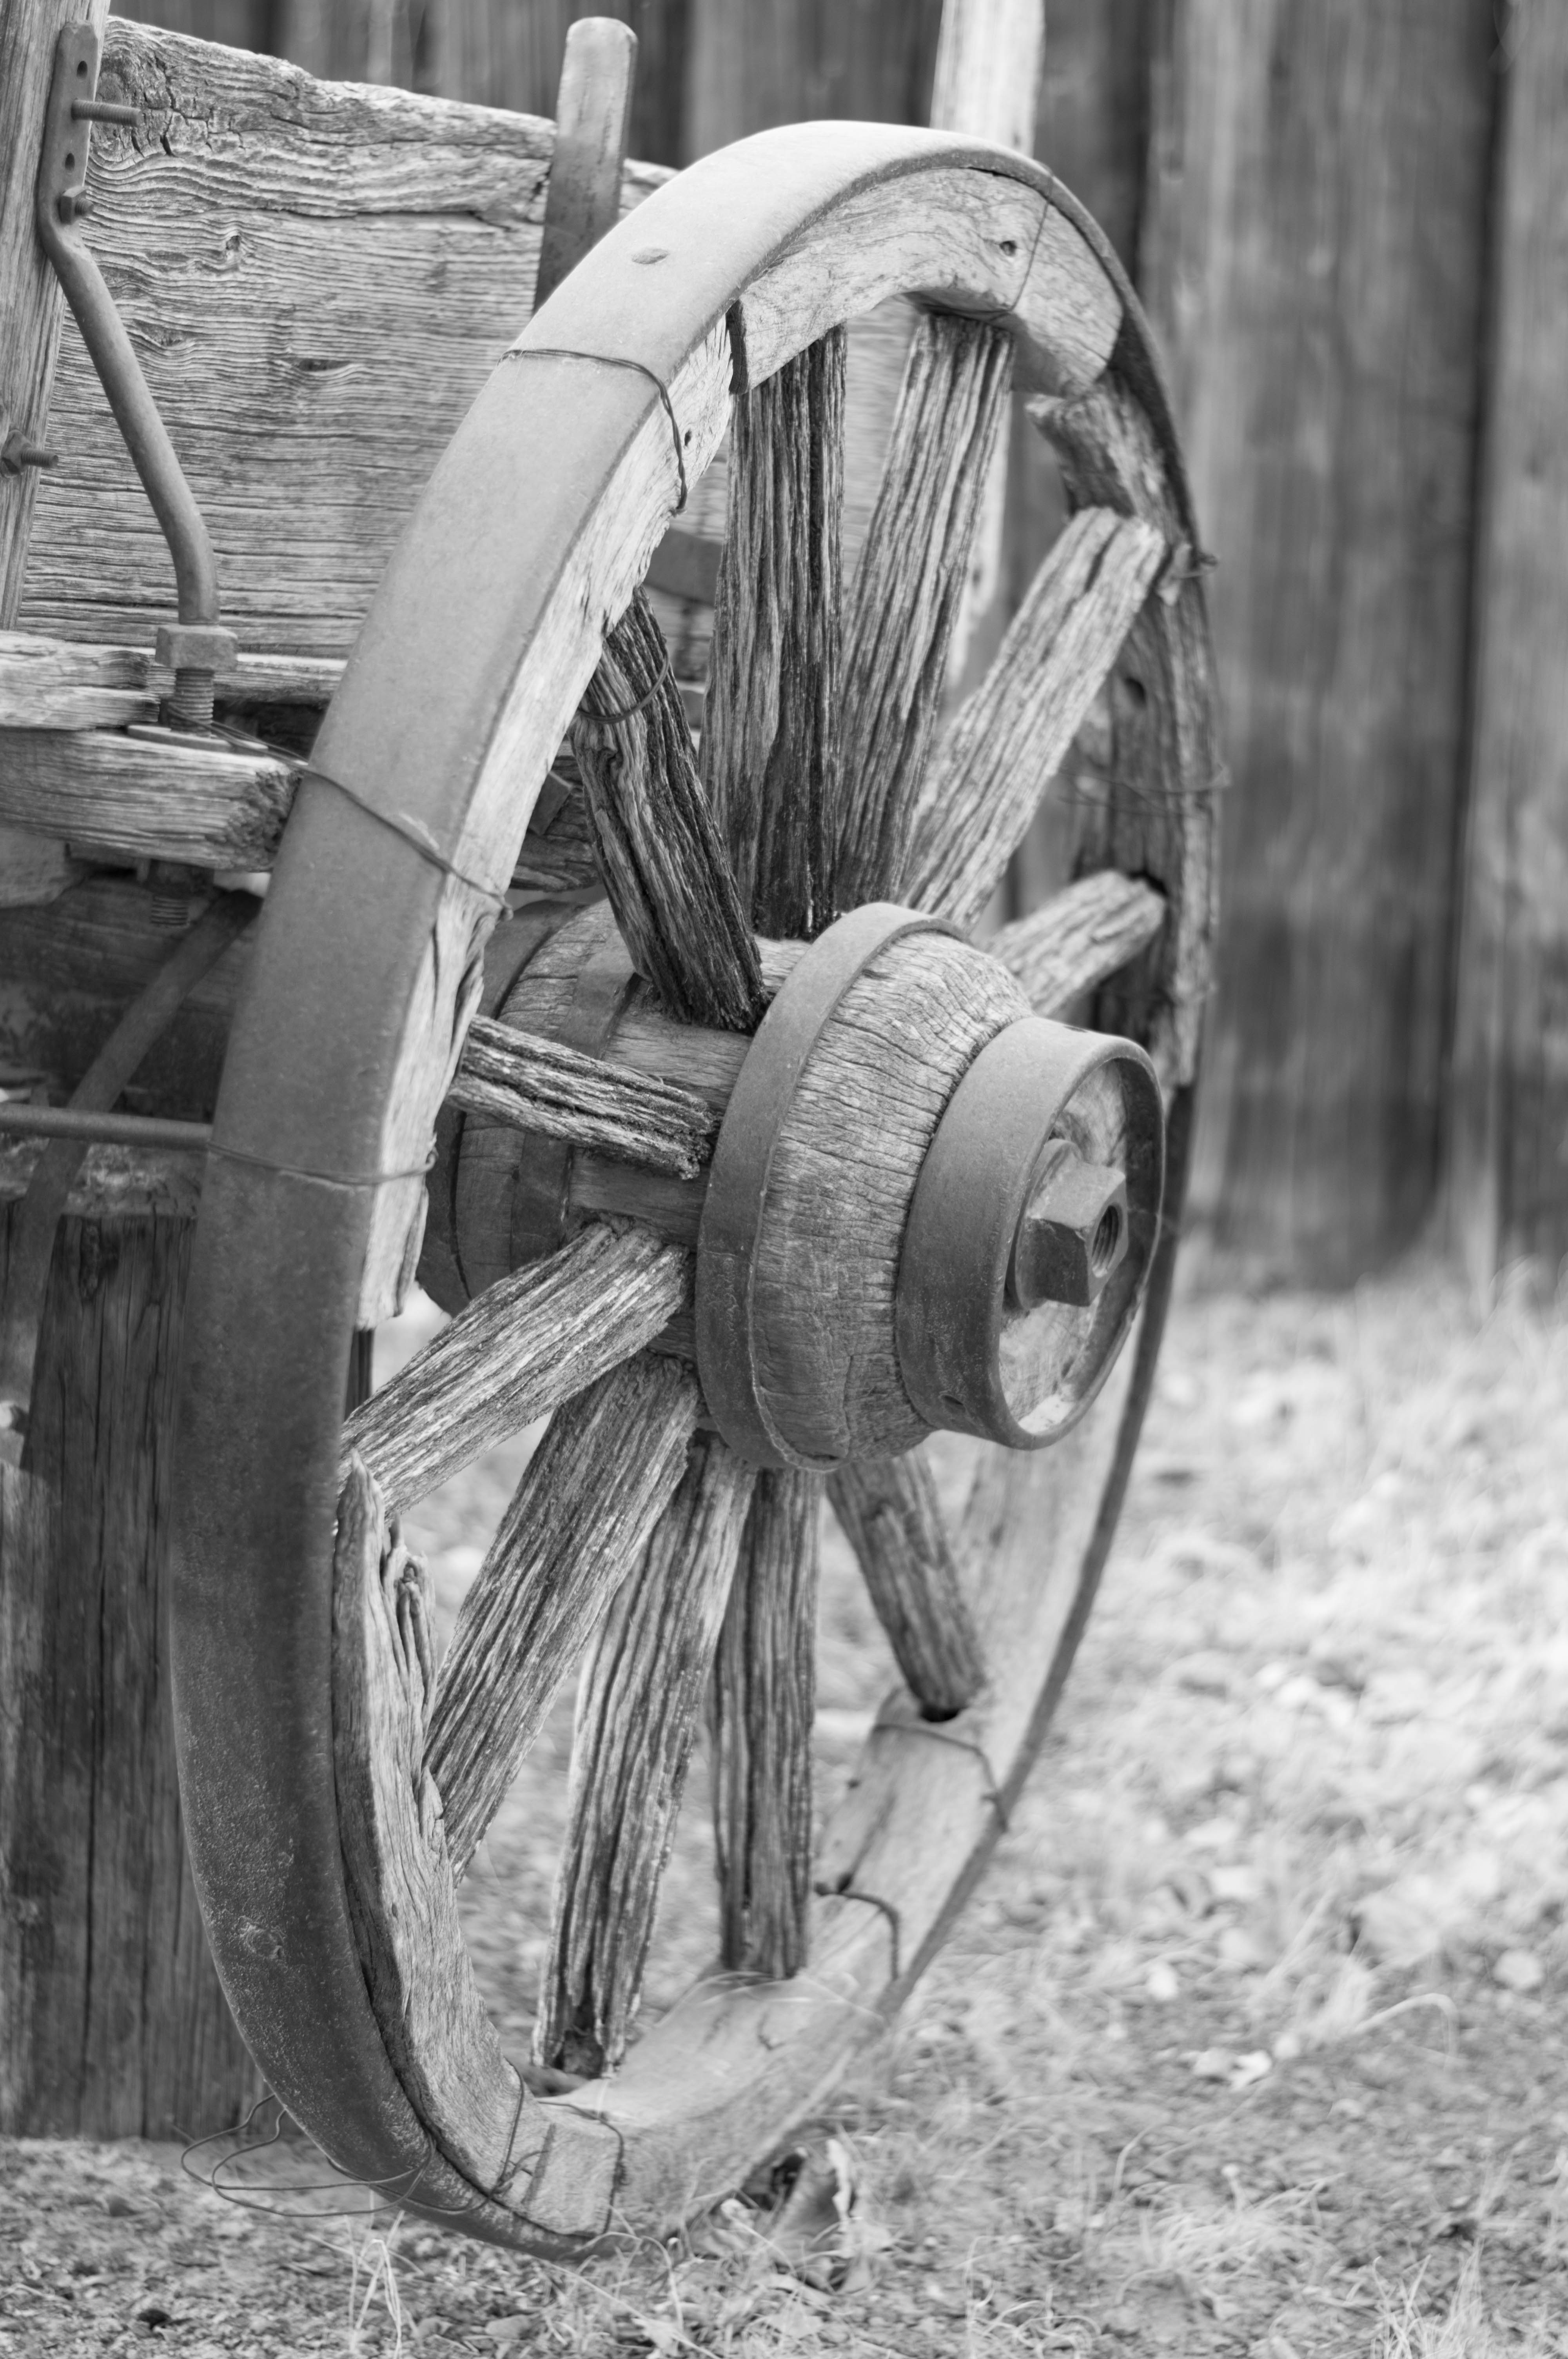
black and white, wood, photography, wheel, old, vehicle, monochrome, tire, black white, sculpture, cannon, wagon wheel, monochrome photography, man made object, automotive tire, aircraft engine